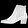
Label: Ankle boot